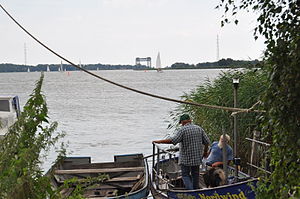
Bargischow
Halvøen Anklamer Fähre ved Stettiner Haff
Bargischow er en by og kommune i det nordøstlige Tyskland, beliggende i Amt Anklam-Land i den centrale del af Landkreis Vorpommern-Greifswald. Landkreis Vorpommern-Greifswald ligger i delstaten Mecklenburg-Vorpommern. Ind til 31. december 2004 var kommunen en del af Amt Ducherow.